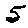
Label: 5